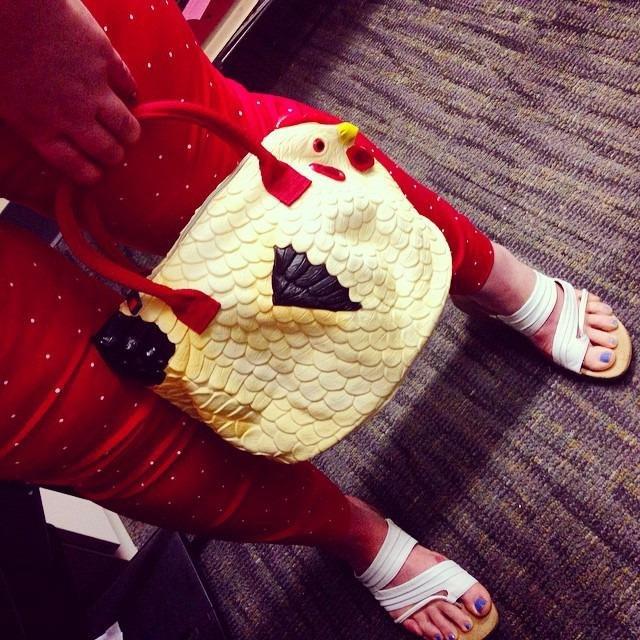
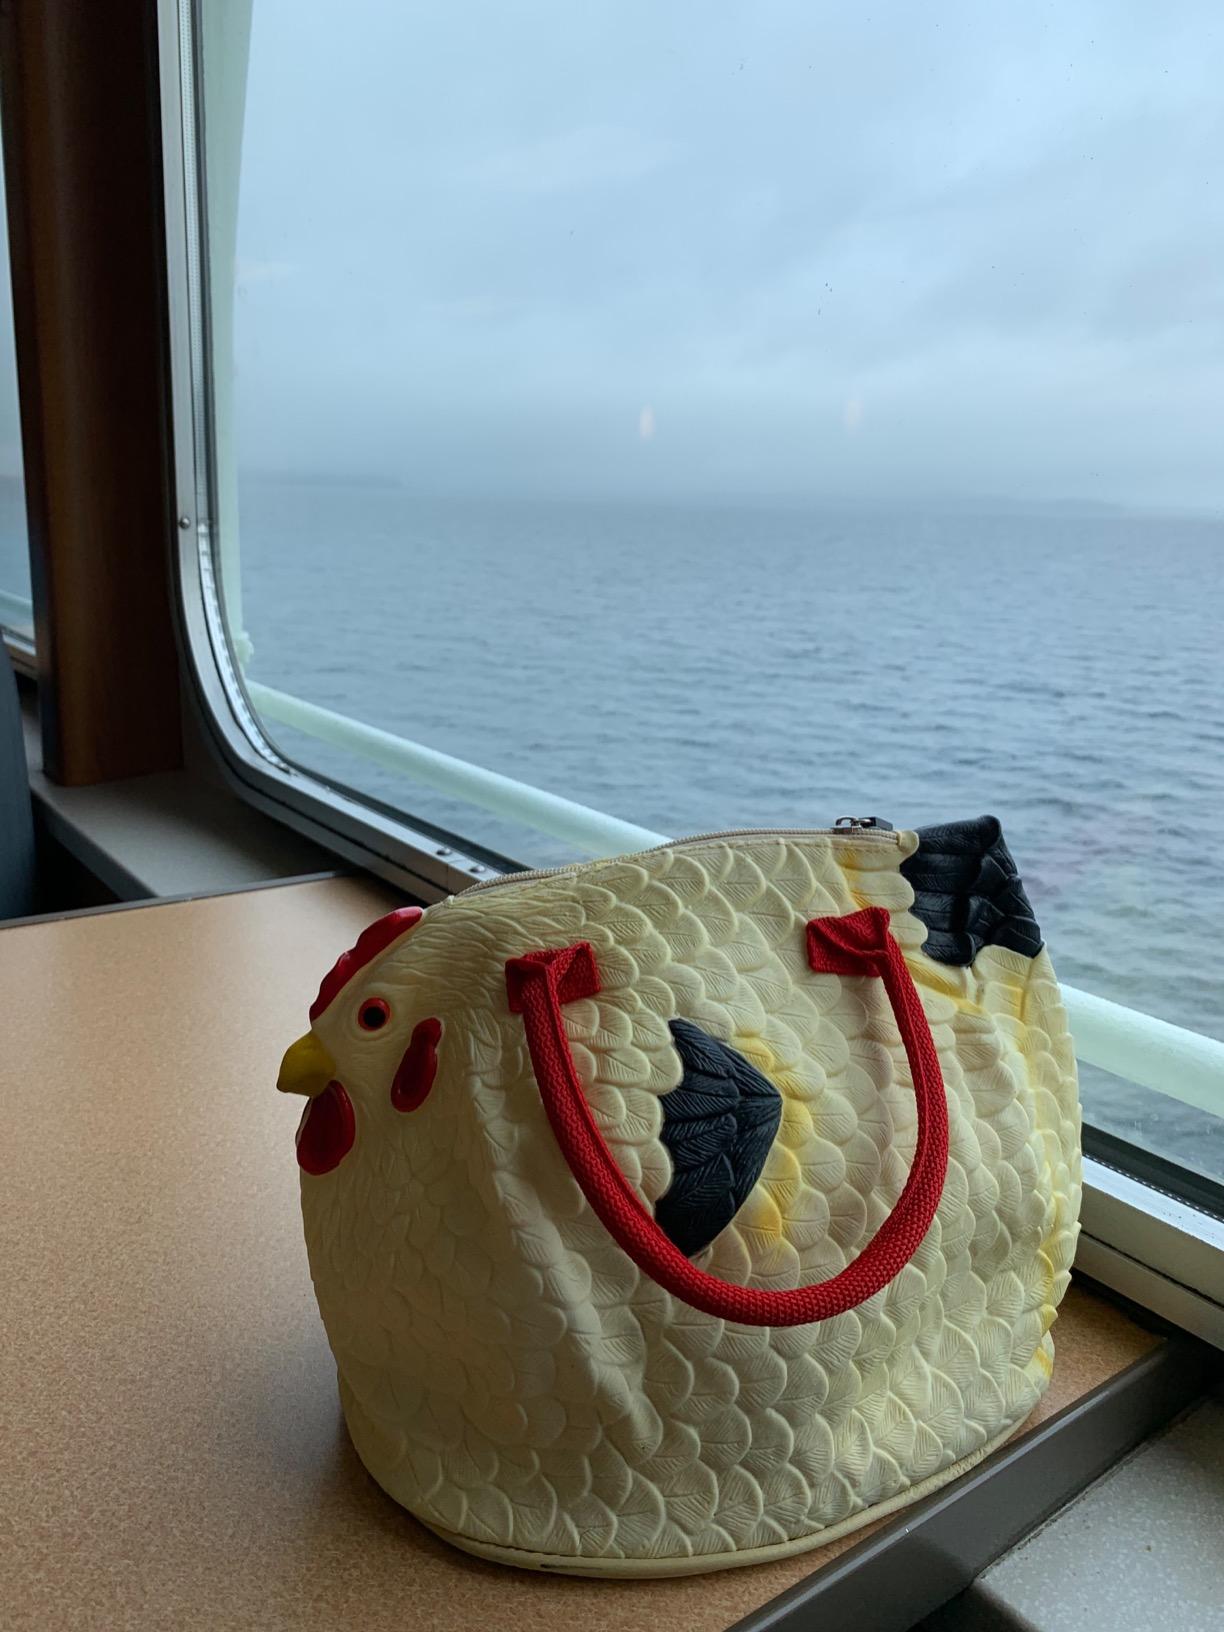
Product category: accessories_handbag
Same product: yes